1900 Summer Olympics

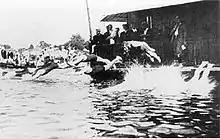
Swimming race in the river Seine

In most classes, there were two distinct "finals", boats were assigned time handicaps according to their weight within each class and cash prizes were handed out to the winner of each race. The IOC initially recognized the winner of the first race in each class as Olympic champion except in the case of the 10-20 ton class, which was decided on aggregate time over three races. However currently the participants of both first and second races in 3 classes (0-0.5t, 1-2t and 2-3t) are present in the as medalists, so the second races in these 3 classes were recognized by the IOC, as recommended by Olympic historian Bill Mallon. To support the recognition of a total of 95 medal events per Mallon's suggestion, one more race in each of 2 other classes (0.5-1t and 3-10t) has been recognized by the IOC. Thus, for five of the eight events, two gold, two silver and two bronze medals were retrospectively awarded. Races were held at both Meulan and Le Havre and medals shared among five nations. France and Great Britain were the most successful of the countries involved. A number of people named as members of medal-winning crews by the IOC have been proved not to have competed; others have their participation seriously questioned by historical research.